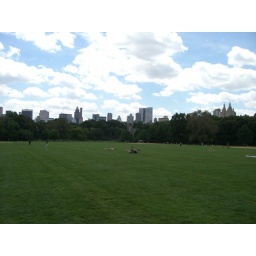
Freshly mowed grass and a blue sky in the middle of our concrete jungle. Can't beat it!